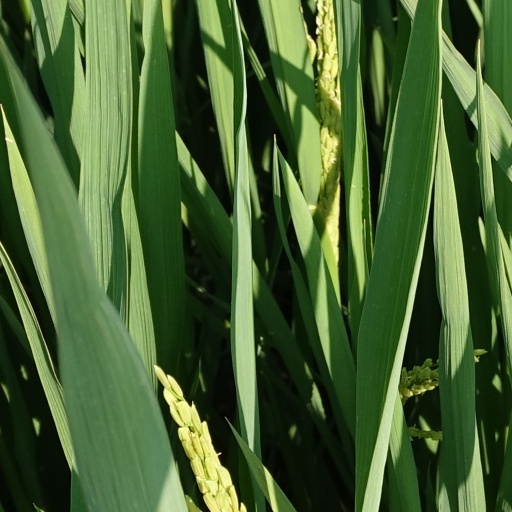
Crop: rice